Kamensk-Uralsky Metallurgical Works

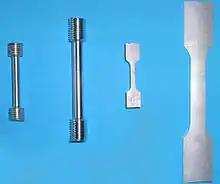
Tensile specimen-round and flat

KUMZ has its own laboratory on-site which can perform different testing of aluminium alloy semifinished products in order to evaluate strength, ductility, chemical composition, uniformity of material: